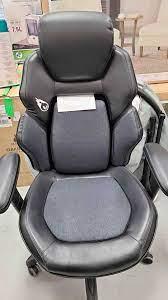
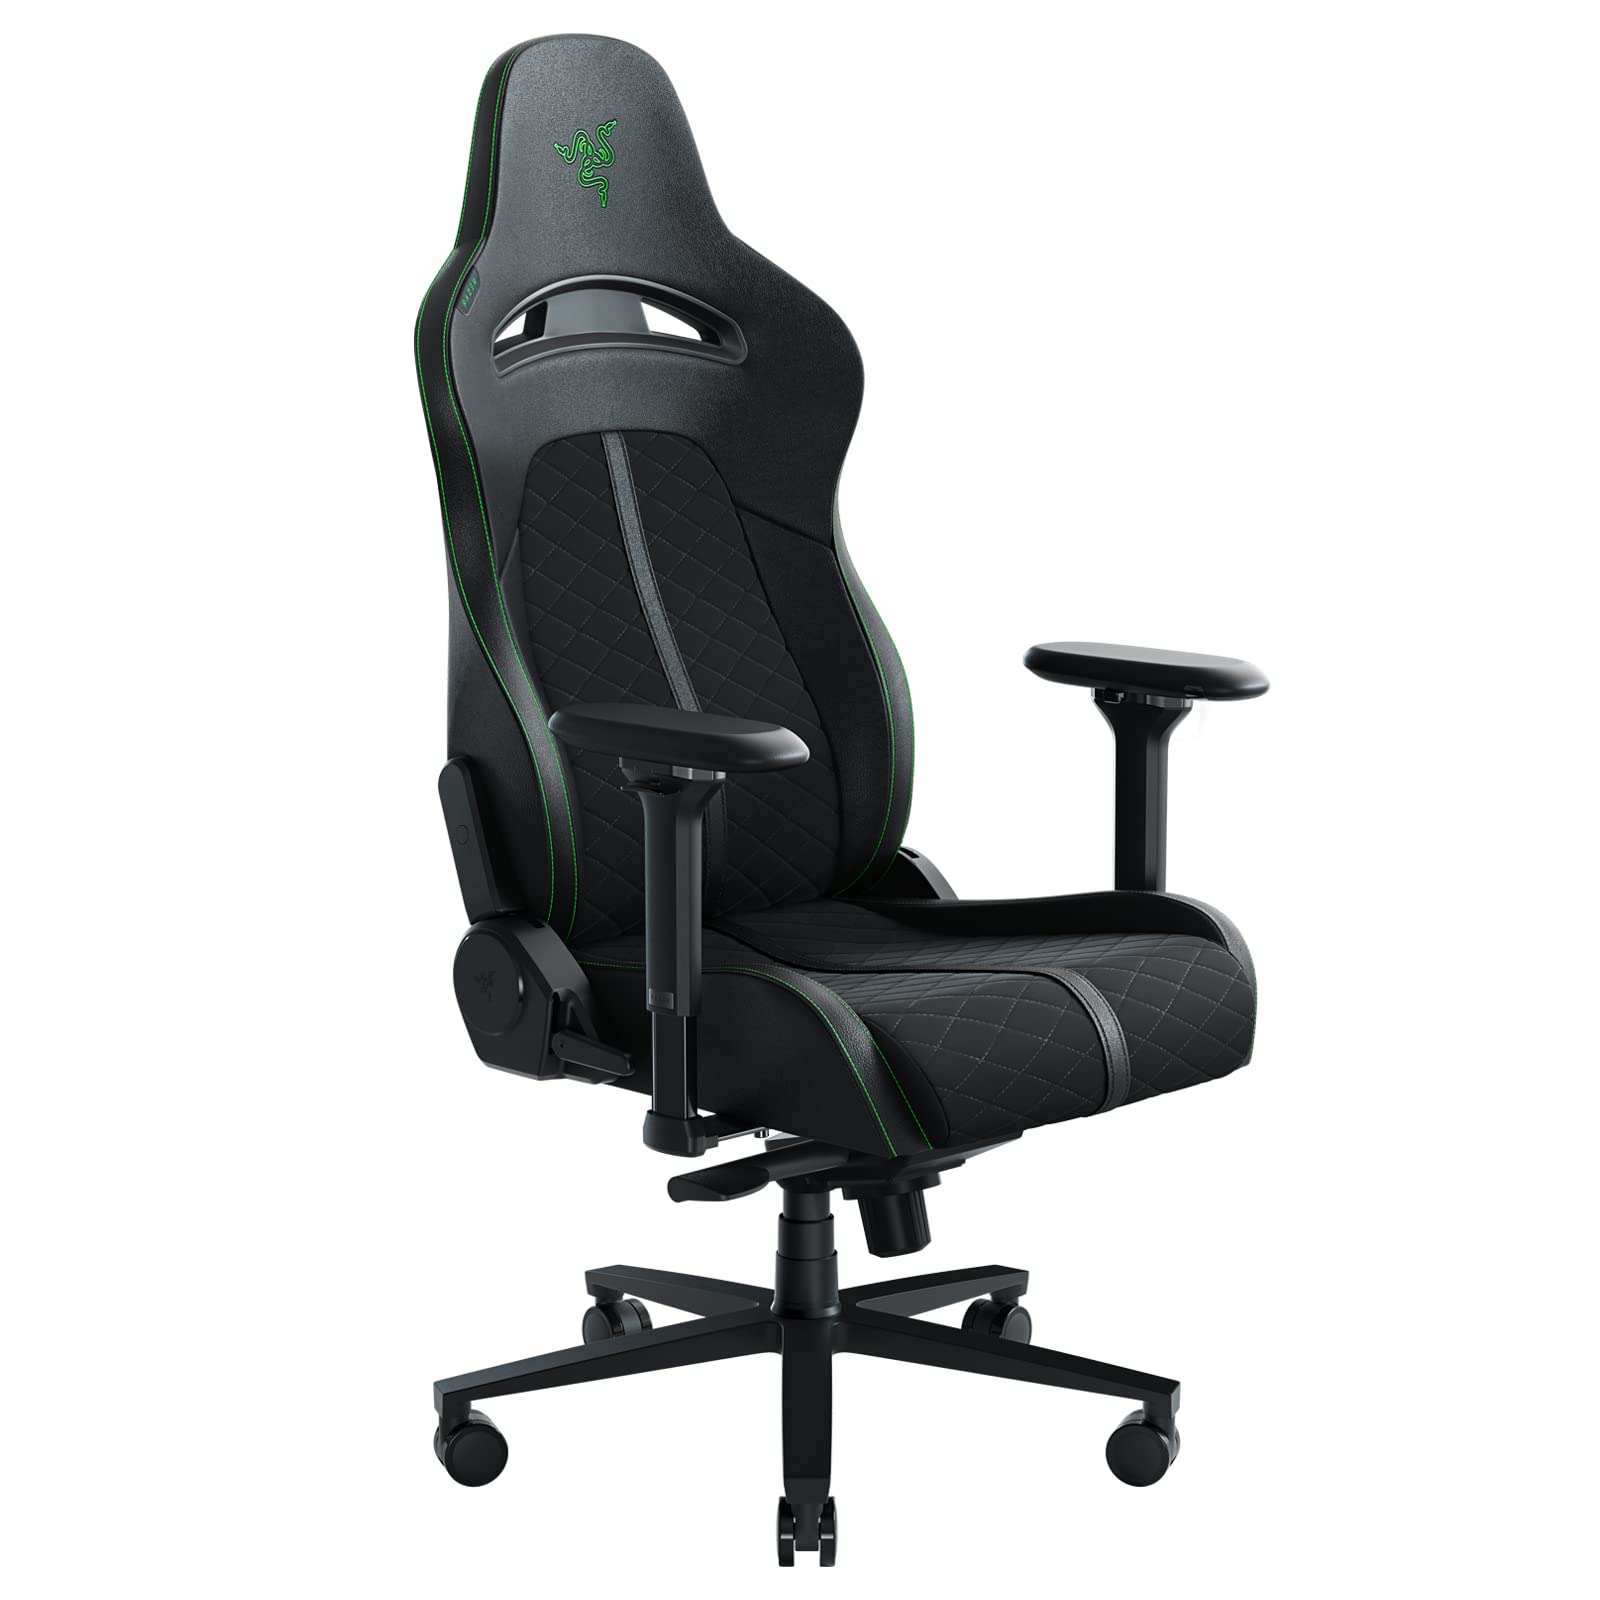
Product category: items_chair
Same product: no